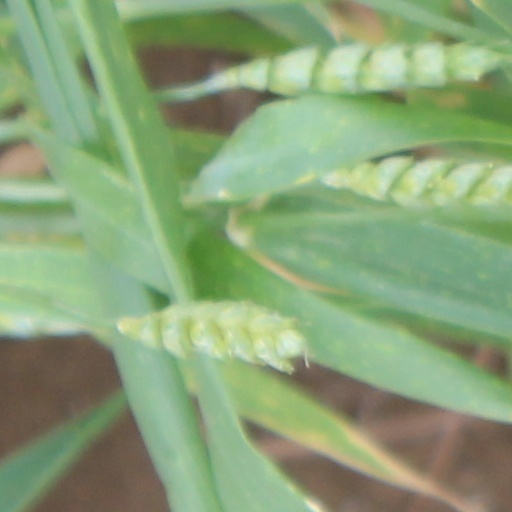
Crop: wheat